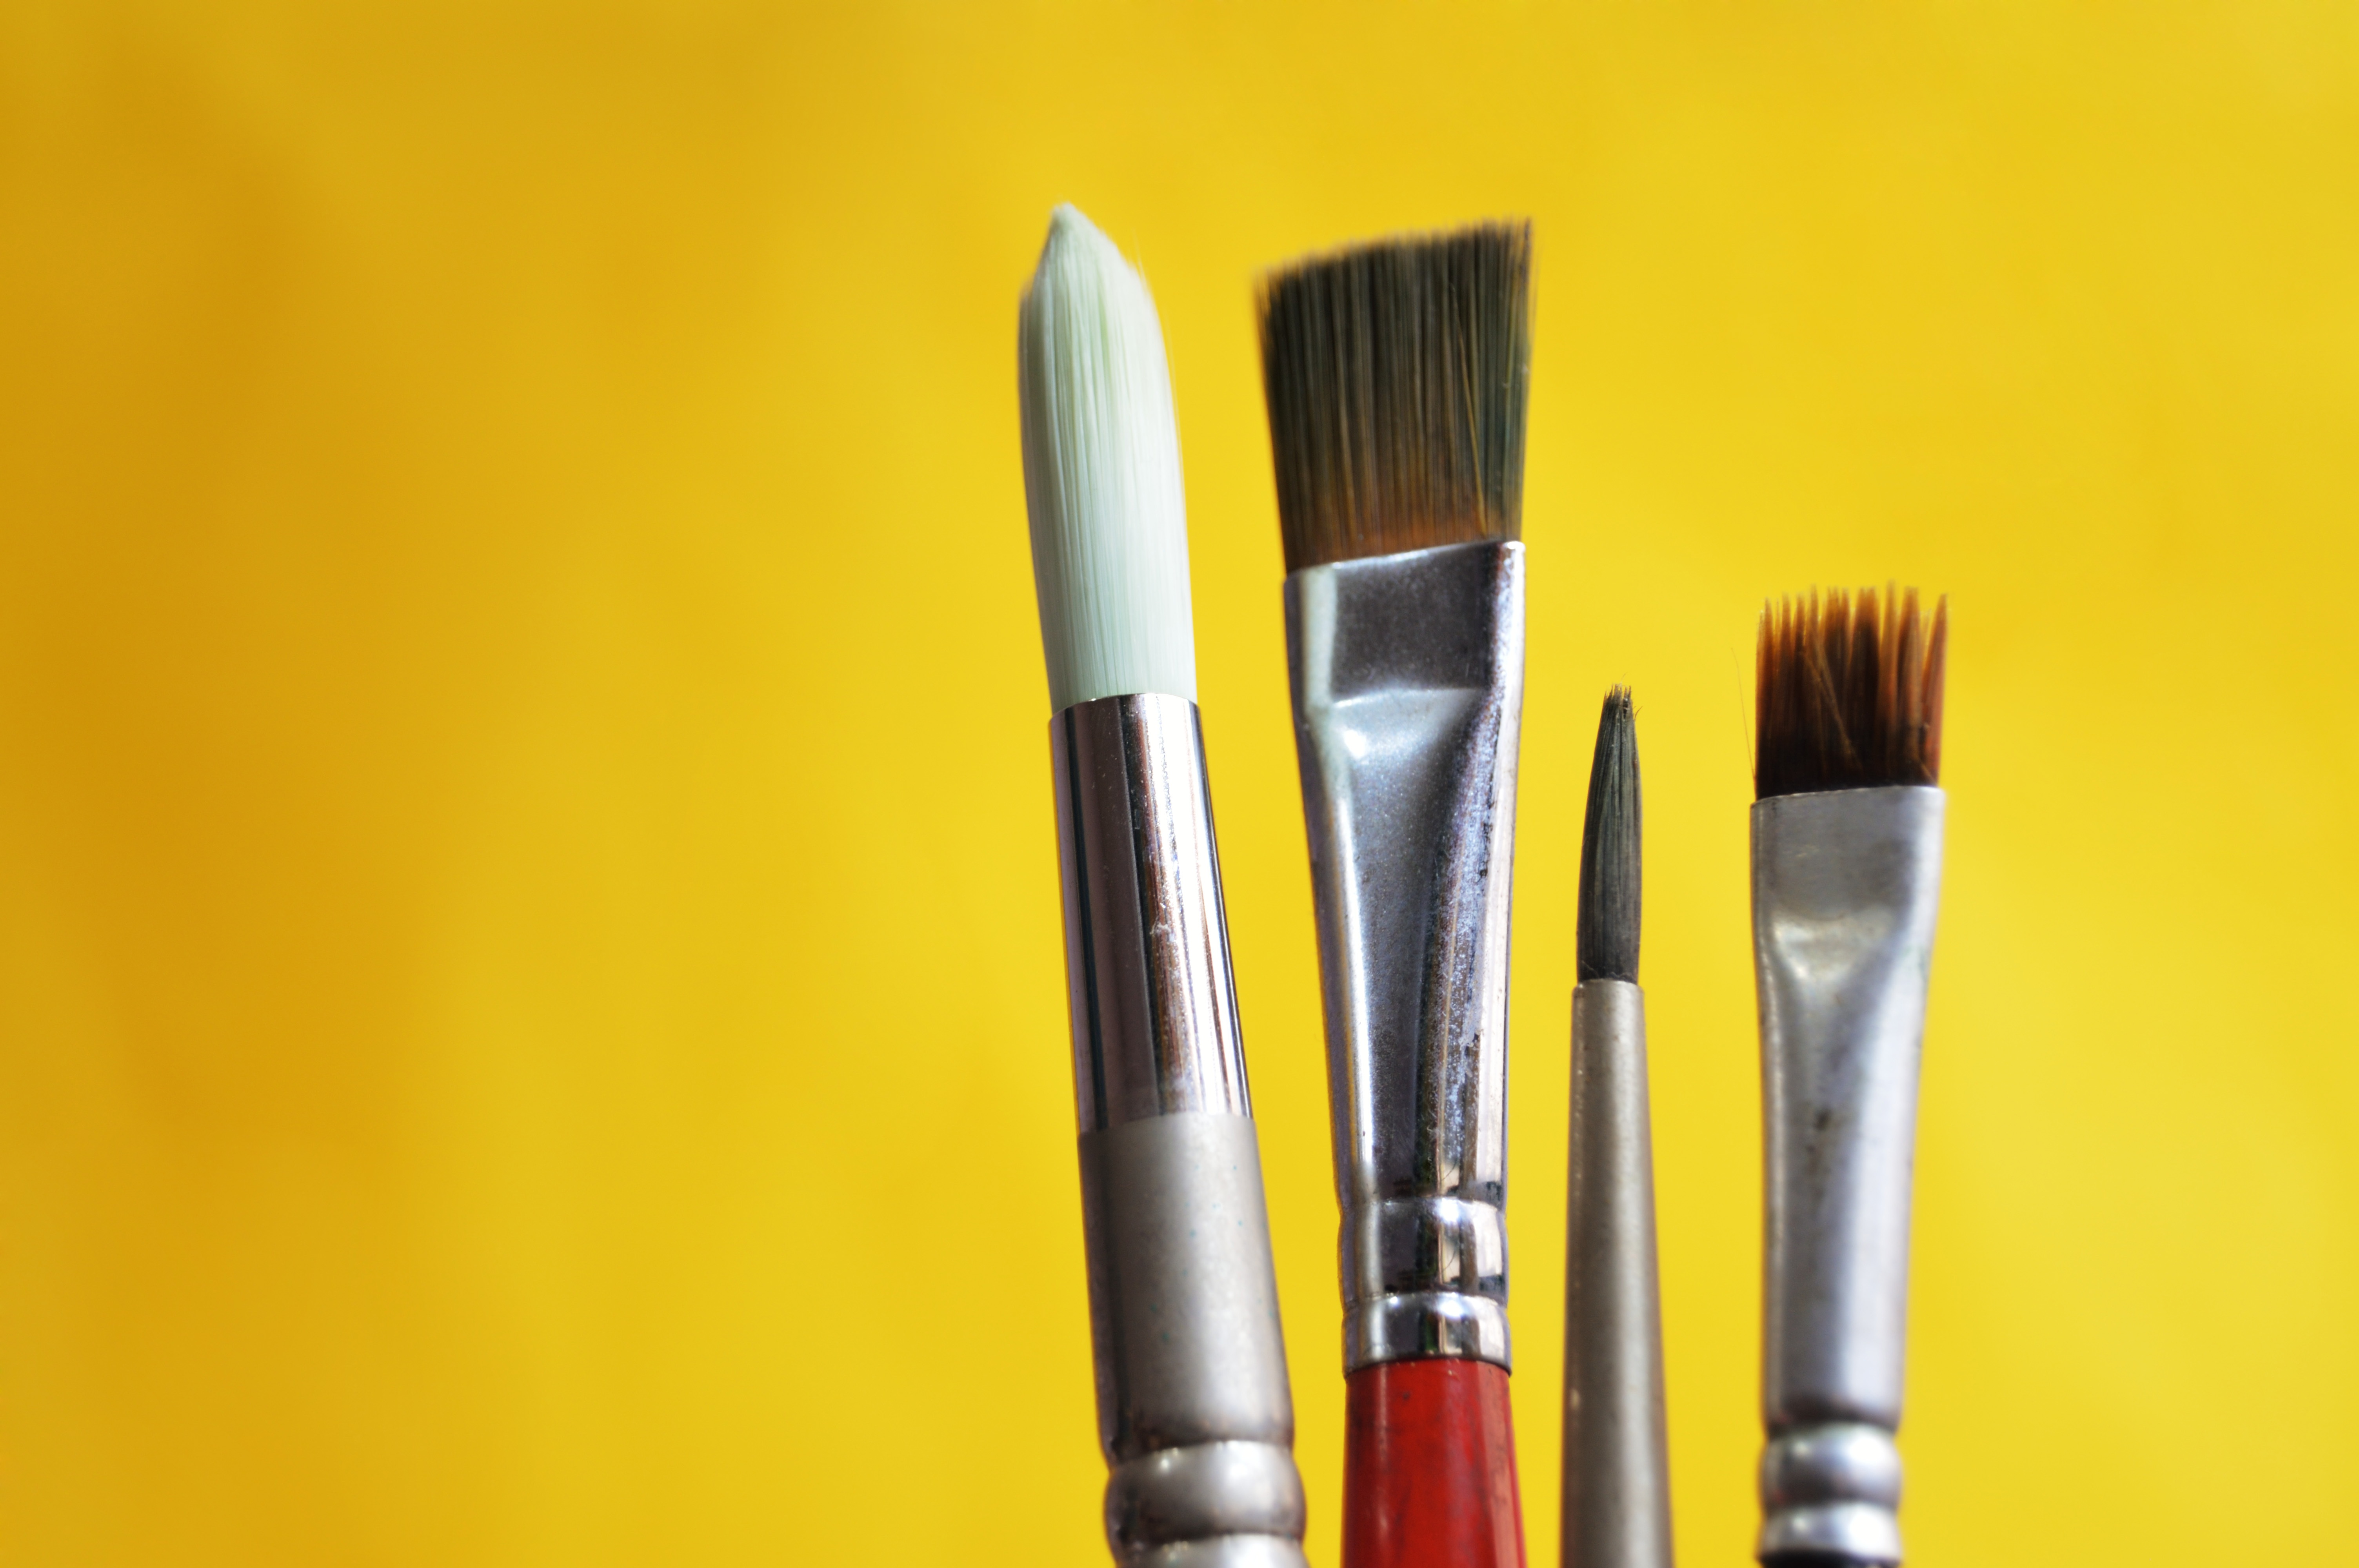
creative, brush, tool, artistic, artist, object, painting, education, art, colors, painter, team, brushes, used